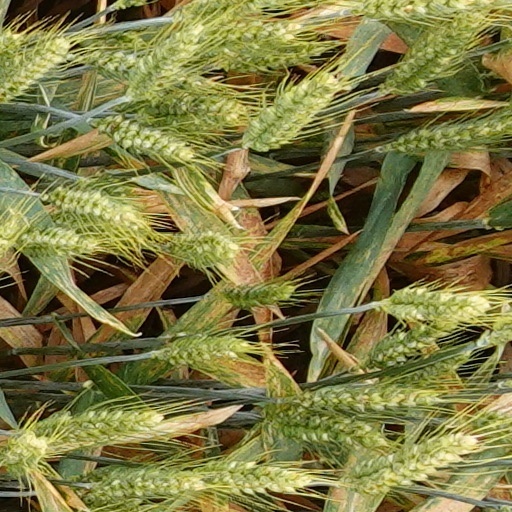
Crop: wheat